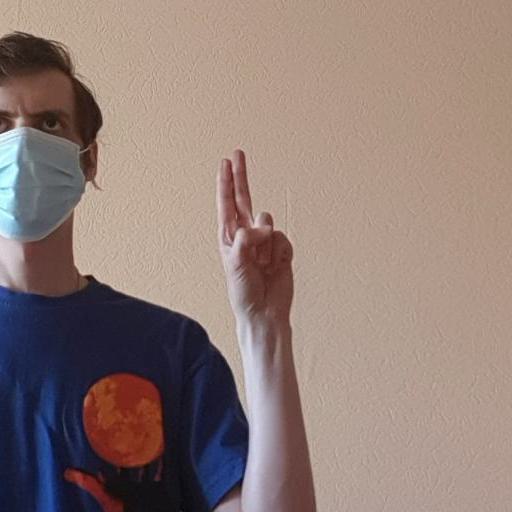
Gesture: two_up